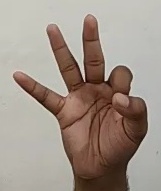
ASL sign: 9